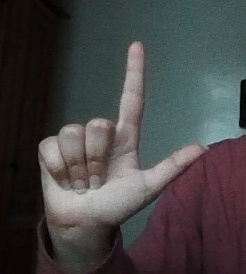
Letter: laam